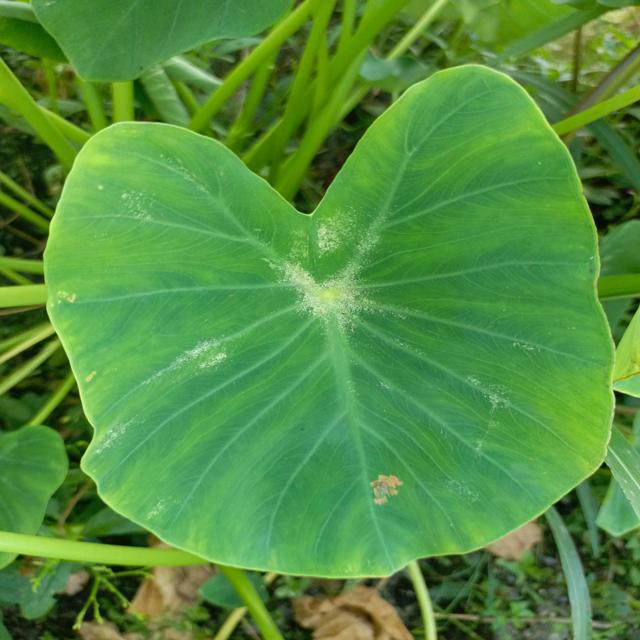
Label: Early_Blight